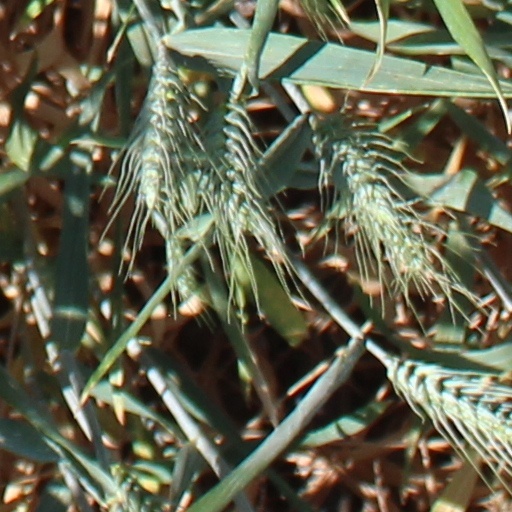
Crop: wheat